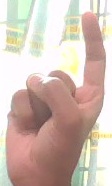
ASL sign: Z